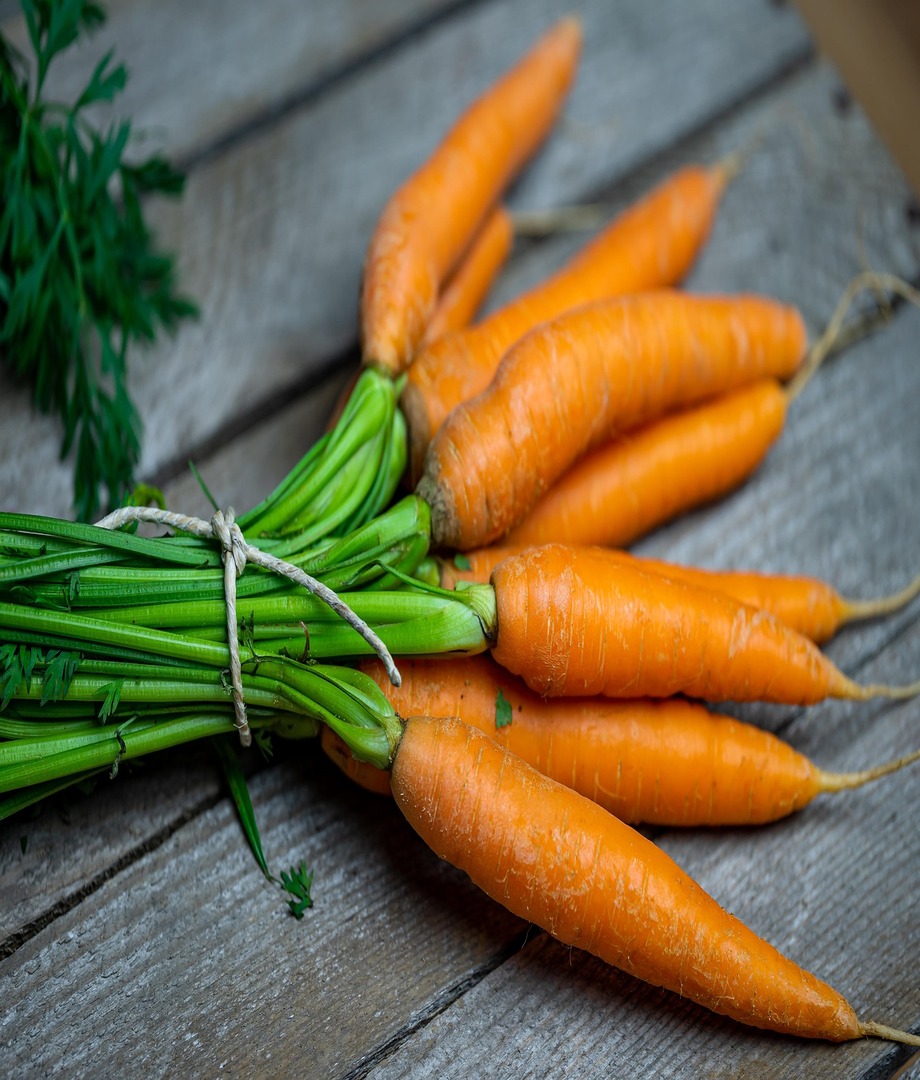
Label: carrot